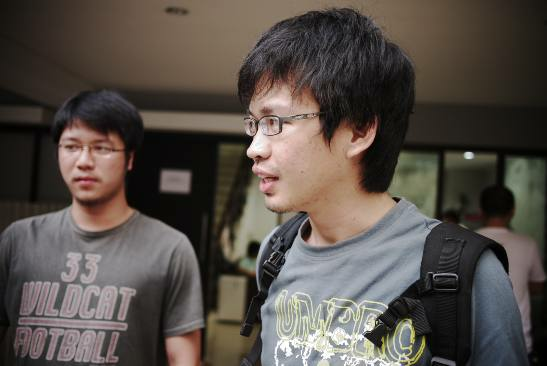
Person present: Yes